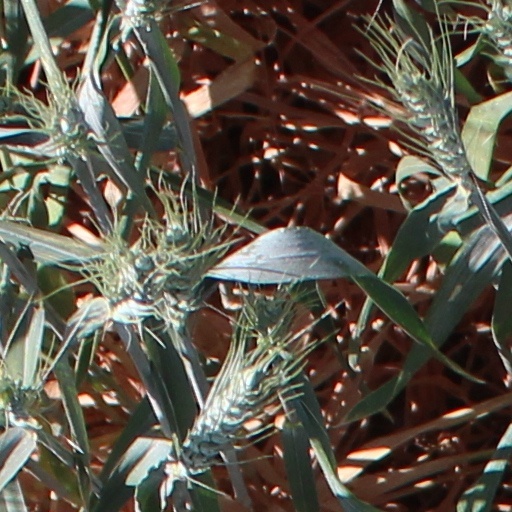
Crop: wheat